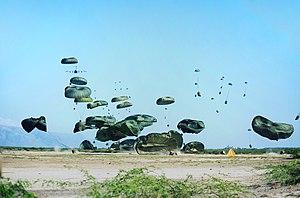
Le largage aérien est une forme de livraison de matériel par la voie des airs, sans atterrissage de l'aéronef chargé du transport. Il est apparu au cours de la Seconde Guerre mondiale pour ravitailler des troupes, inaccessibles par voie terrestre ou maritime, en particulier des forces aéroportées projetées à l'intérieur des lignes ennemies.